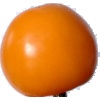
Label: yellow_tomato